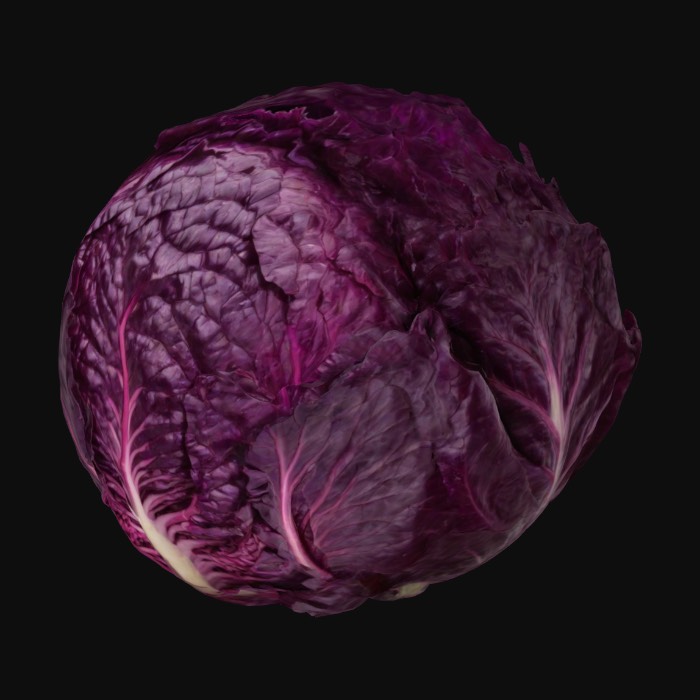
미적 점수 (1~10점): 1